Finchley Lido

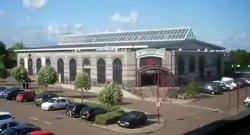
The new swimming pool viewed from the cinema

Finchley Lido is a leisure complex at , just east of the suburb of North Finchley in the London Borough of Barnet.